Sandwip Island

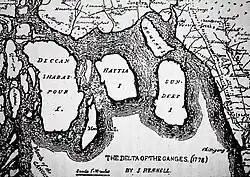
Sandwip on a map of the delta of Ganges by surveyor James Rennell created in 1778

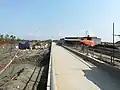
Guftasara Bridge, Sandwip

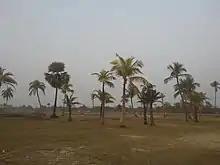
The beaches of Sandwip

Some sources claim Sandwip island is around 3000 years old, and was a part of Samatata. The sources state that Sandwip was originally connected to Chittagong by land and was disconnected by natural disasters. Sandwip is mentioned in scholarly sources such as Tansi's report "Lower Gangas" in 150, "The Baros Map" in 1560, Sanchan the Abevel's drawing map, and the Anvel Curt's drawing map in 1752. Arab merchants began trading in the area since very early on. In the 14th century, a Sufi from Afghanistan called Sultan Balkhi visited the island and lived there for a few years.